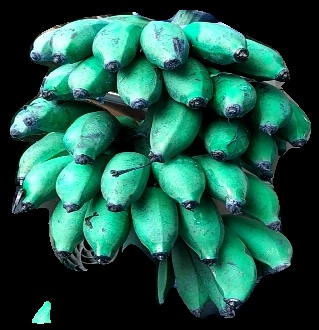
Variety: rasbale
Grade: grade3